Hydrophobic sand

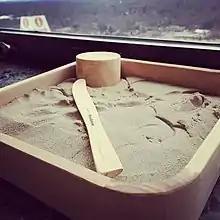
Kinetic sand in a box as an office toy

Hydrophobic sand (or magic sand) is a toy made from sand coated with a hydrophobic compound. The presence of the hydrophobic compound causes the grains of sand to adhere to one another and form cylinders (to minimize surface area) when exposed to water, and form a pocket of air around the sand. The pocket of air makes magic sand unable to get wet. A variation of this, kinetic sand, has several of the same properties, but acts like wet sand that will not dry out. Hydrophobic sand, whether the wet or dry type, will not mix with water.